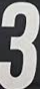
Number: 3